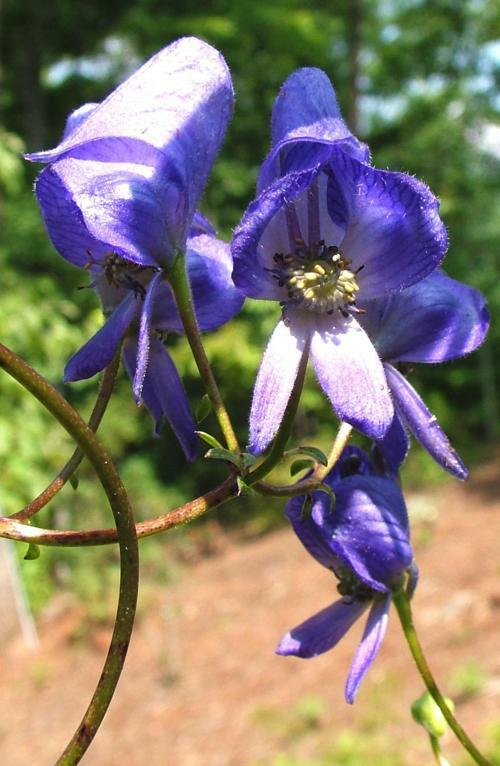
Flower: monkshood